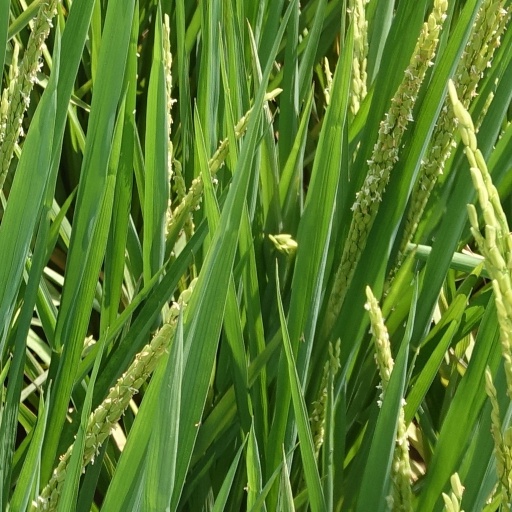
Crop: rice